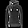
Label: Pullover